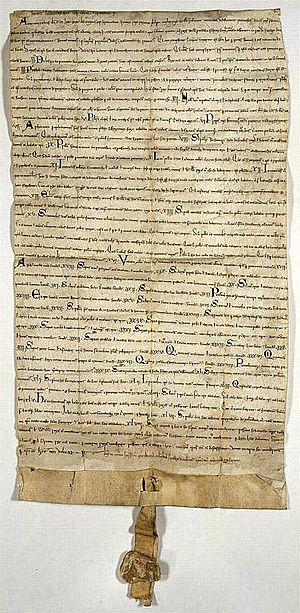
Henri Ier Beauclerc, duc de Normandie et roi d'Angleterre, confirme les décrets du concile de Lillebonne tenu en 1080, qui établissent en Normandie la trêve de Dieu, interdisent aux clercs d'avoir une femme et règlent les rapports entre le pouvoir civil et le pouvoir ecclésiastique. Document en latin.
La Trêve de Dieu était une suspension de l'activité guerrière durant certaines périodes de l'année, organisée pendant le Moyen Âge en Europe par l'Église catholique romaine.
Lillebonne est une commune française située dans le département de la Seine-Maritime en région Normandie.